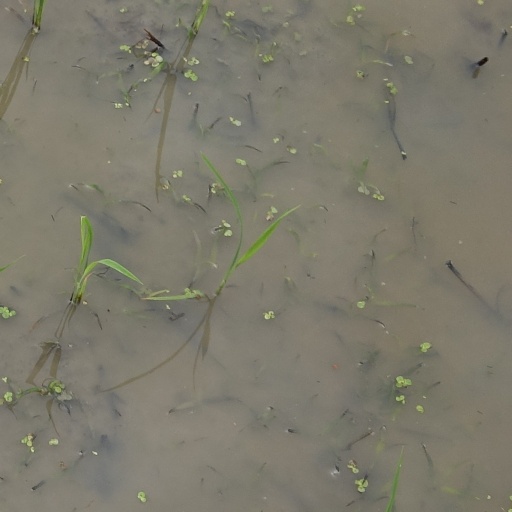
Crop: rice